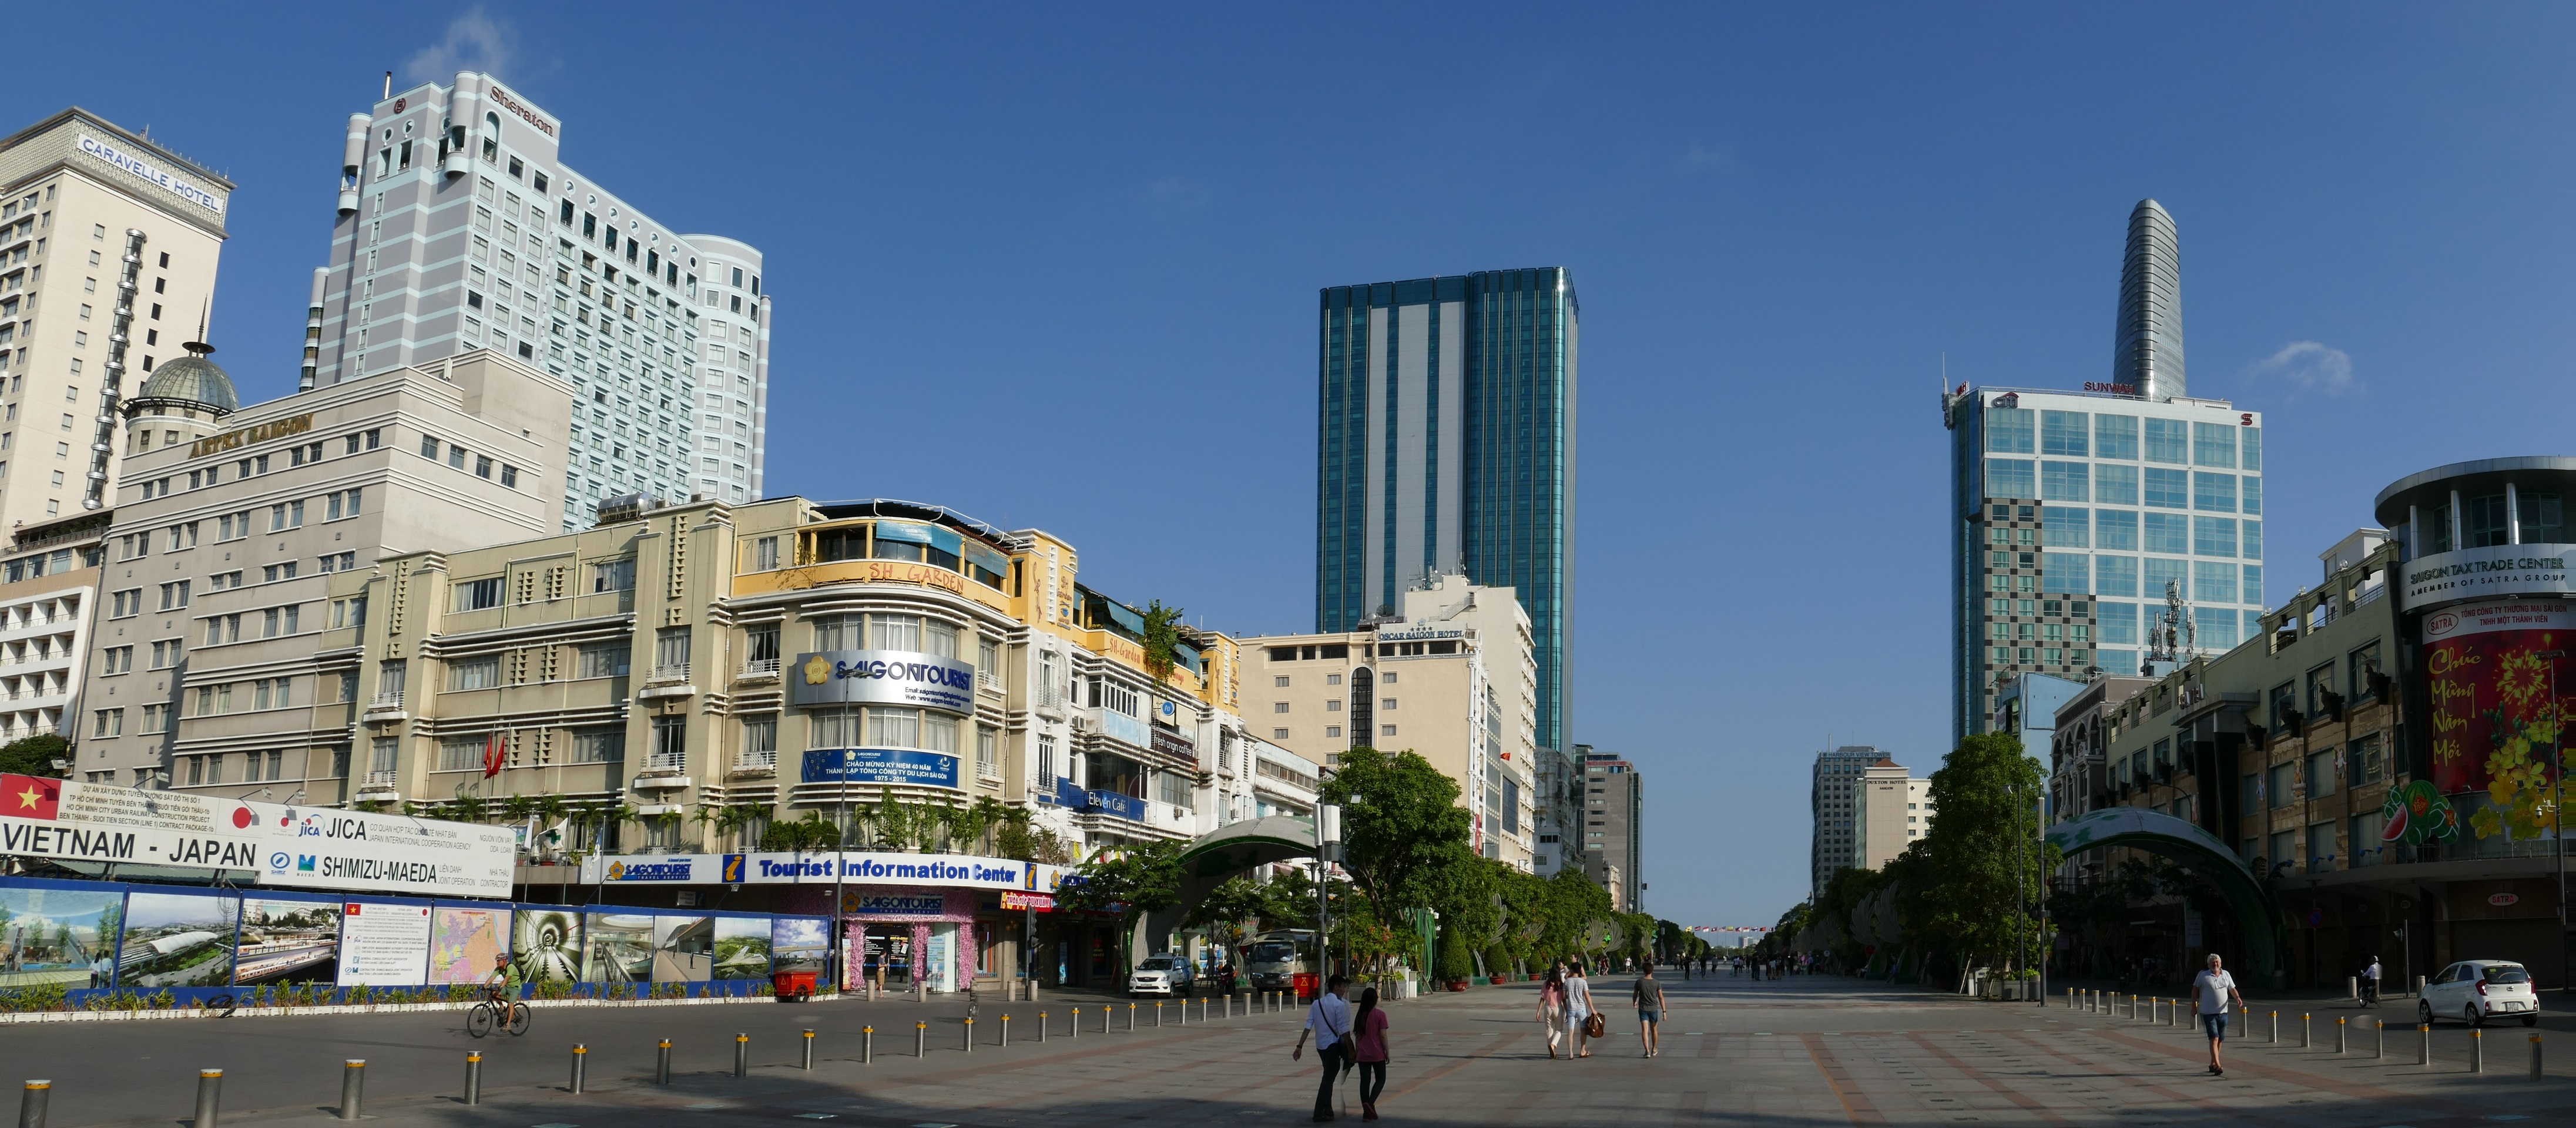
pedestrian, architecture, road, skyline, street, town, city, skyscraper, cityscape, downtown, plaza, landmark, facade, modern, tower block, public transport, places of interest, town square, historically, vietnam, metropolis, neighbourhood, pedestrian zone, urban area, residential area, saigon ho chi minh city, human settlement, metropolitan area